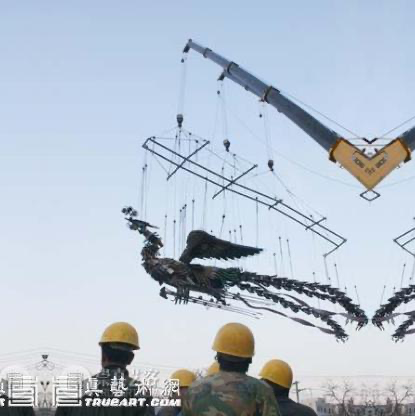
Objects in the image:
label: helmet
label: helmet
label: helmet
label: helmet